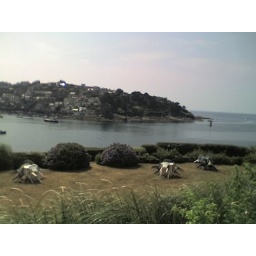
where the boys were playing in the river ...this si where that river enters the sea